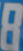
Number: 8